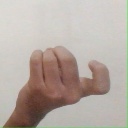
अक्षर: ज